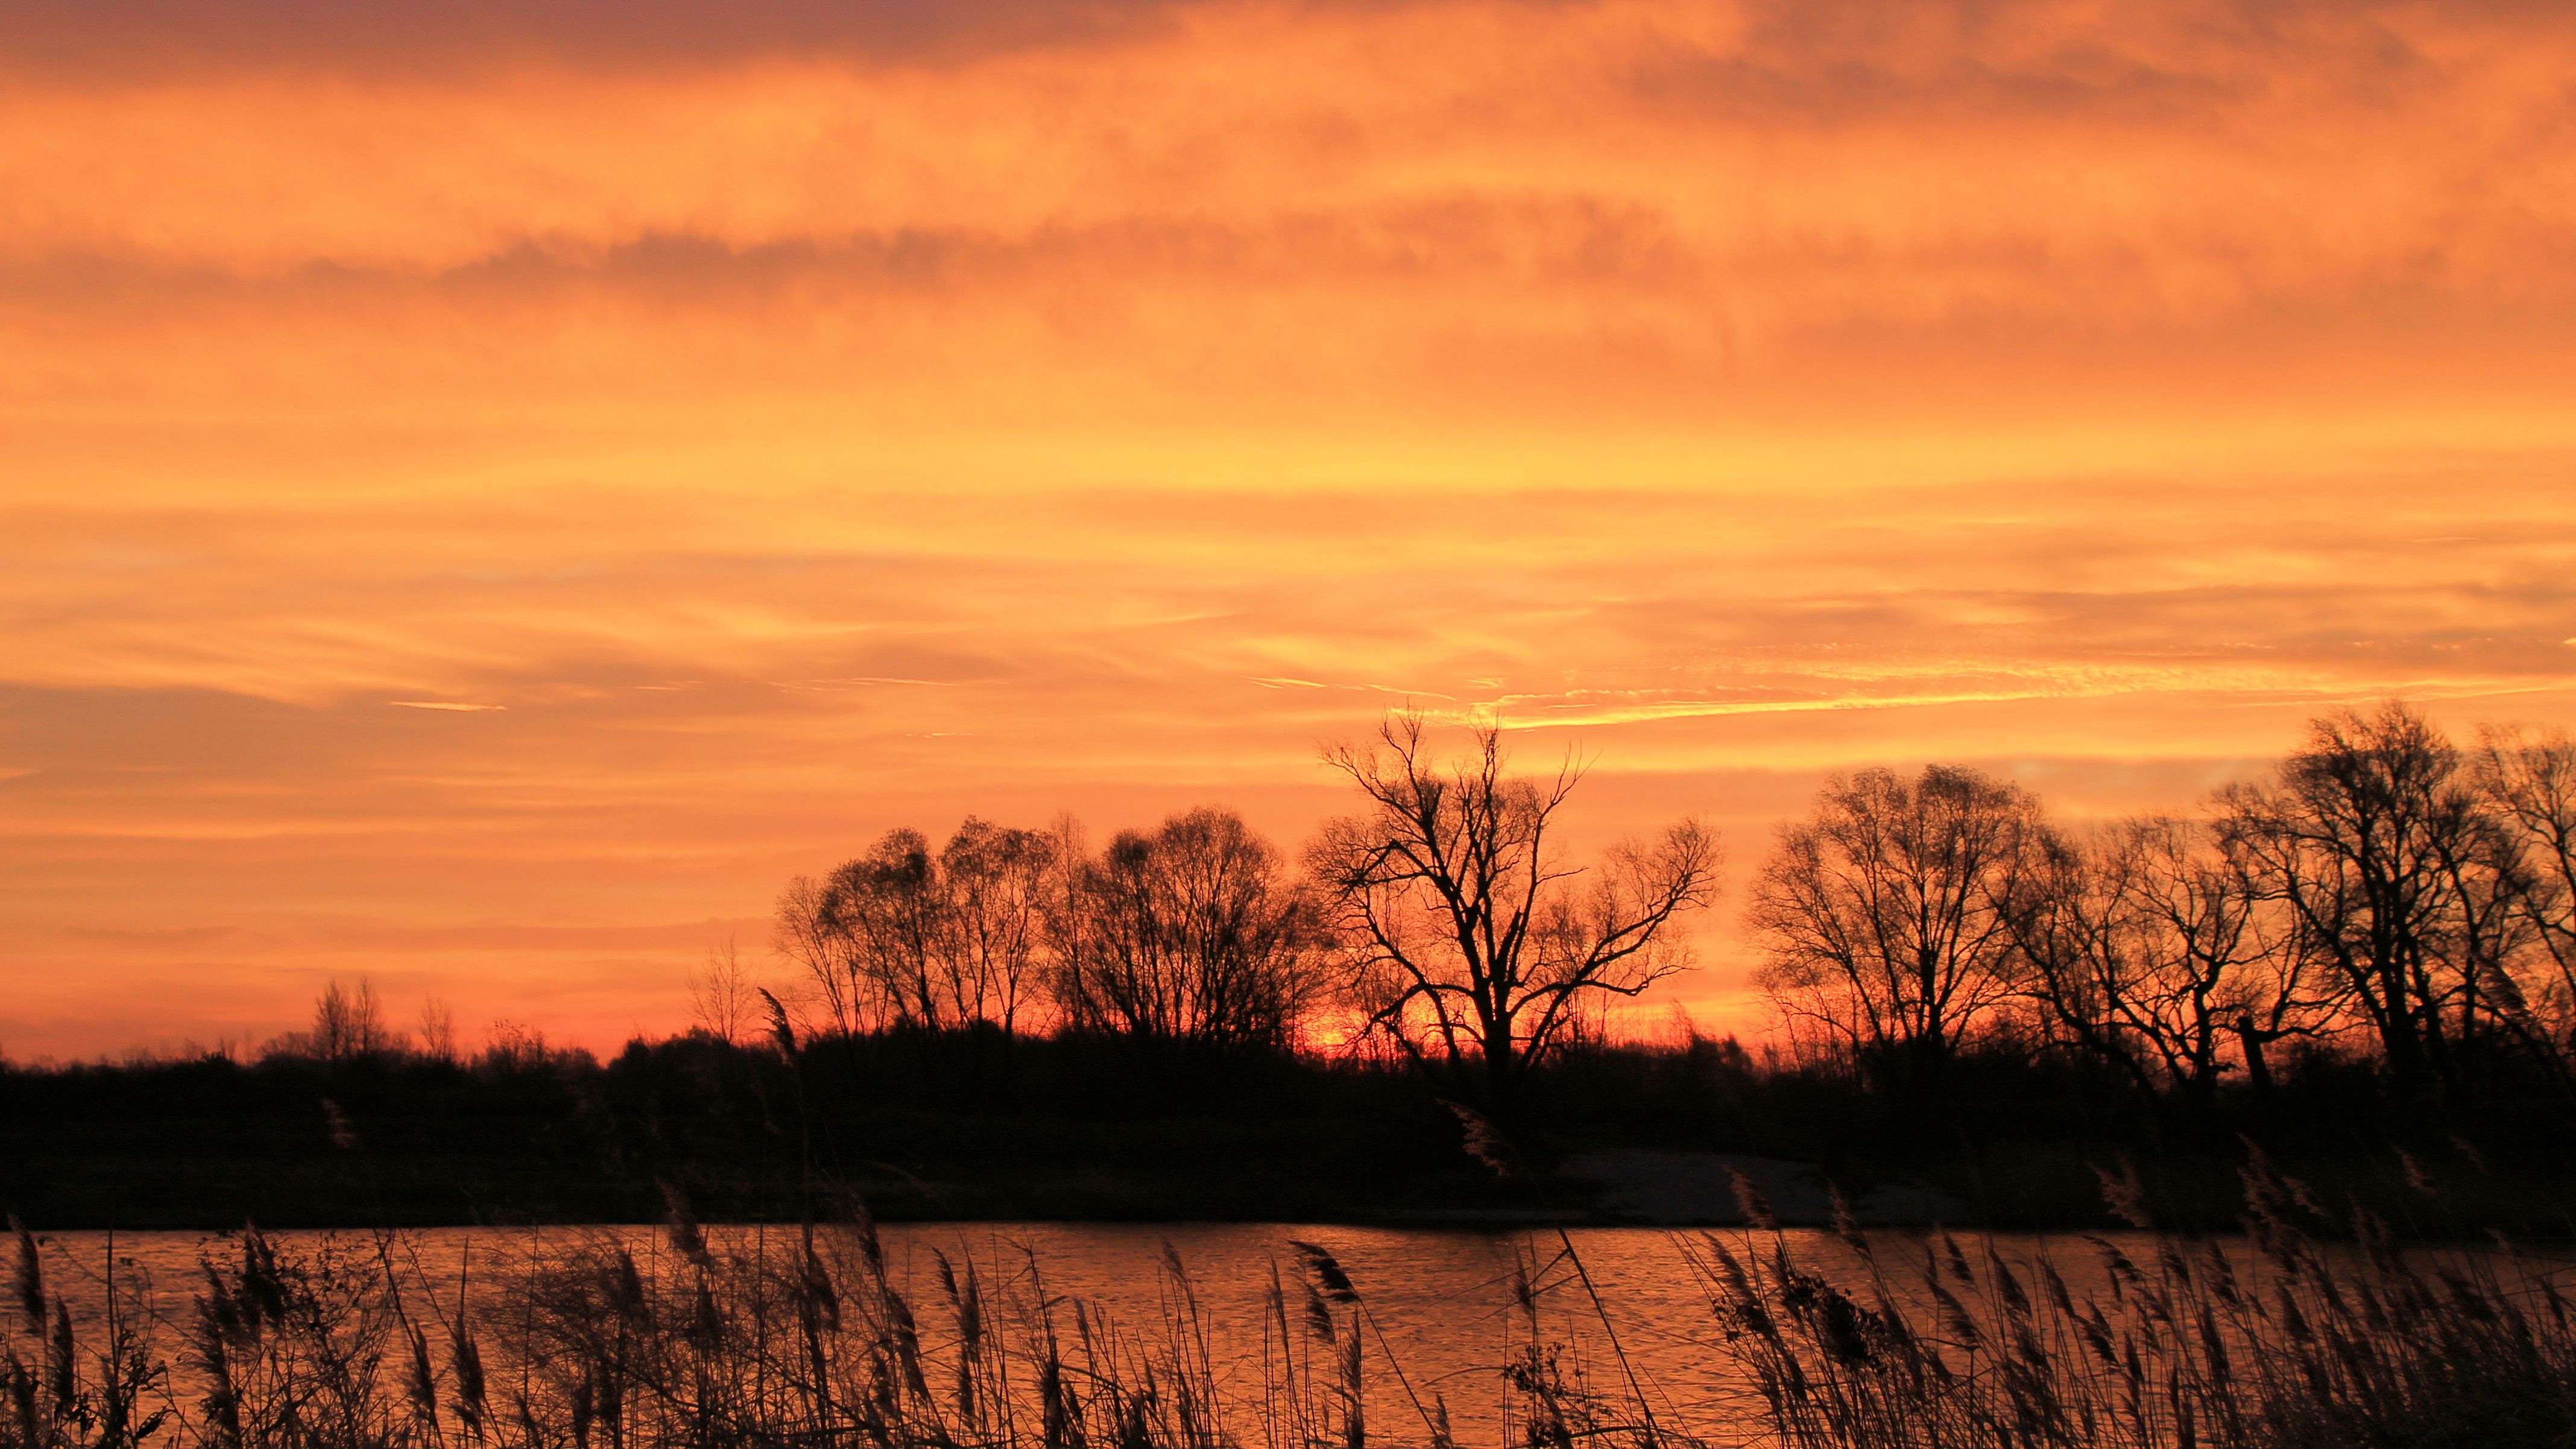
landscape, tree, nature, horizon, cloud, sky, sunrise, sunset, field, prairie, sunlight, morning, lake, dawn, dusk, evening, twilight, reflection, autumn, savanna, plain, trees, waters, afterglow, evening sky, silhuette, rural area, prettin, atmospheric phenomenon, grass family, red sky at morning, elbaue